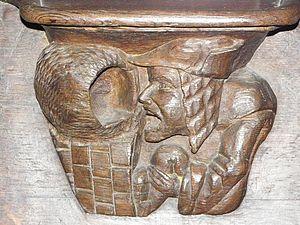
Stalles de la basilique de La Guerche-de-Bretagne (35). Miséricorde.
La basilique Notre-Dame de La Guerche-de-Bretagne, située au cœur de l'ancienne ville close de La Guerche, est un édifice gothique des XIIIᵉ, XIVᵉ et XVIᵉ siècles, restauré et agrandi au XIXᵉ. Sanctuaire de pèlerinage au rayonnement local, elle relève de l'archidiocèse de Rennes, Dol et Saint-Malo.
La miséricorde, également appelée patience ou crédence, est une petite console fixée à la partie inférieure du siège pliant d'une stalle de chœur. Elle permet au clerc ou au moine qui participe à l'office divin de prendre appui sur elle lorsqu'il se tient debout et que son siège est relevé.